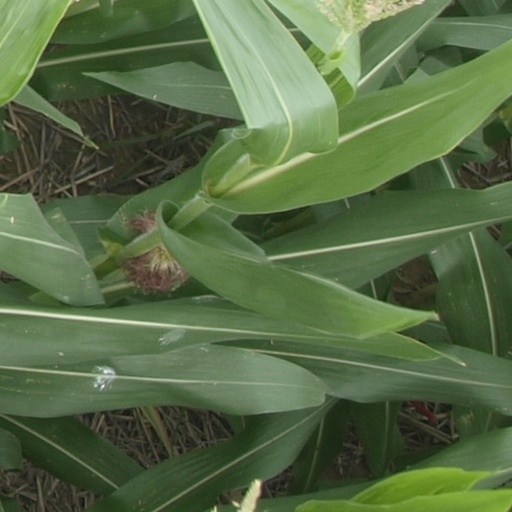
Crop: maize; corn